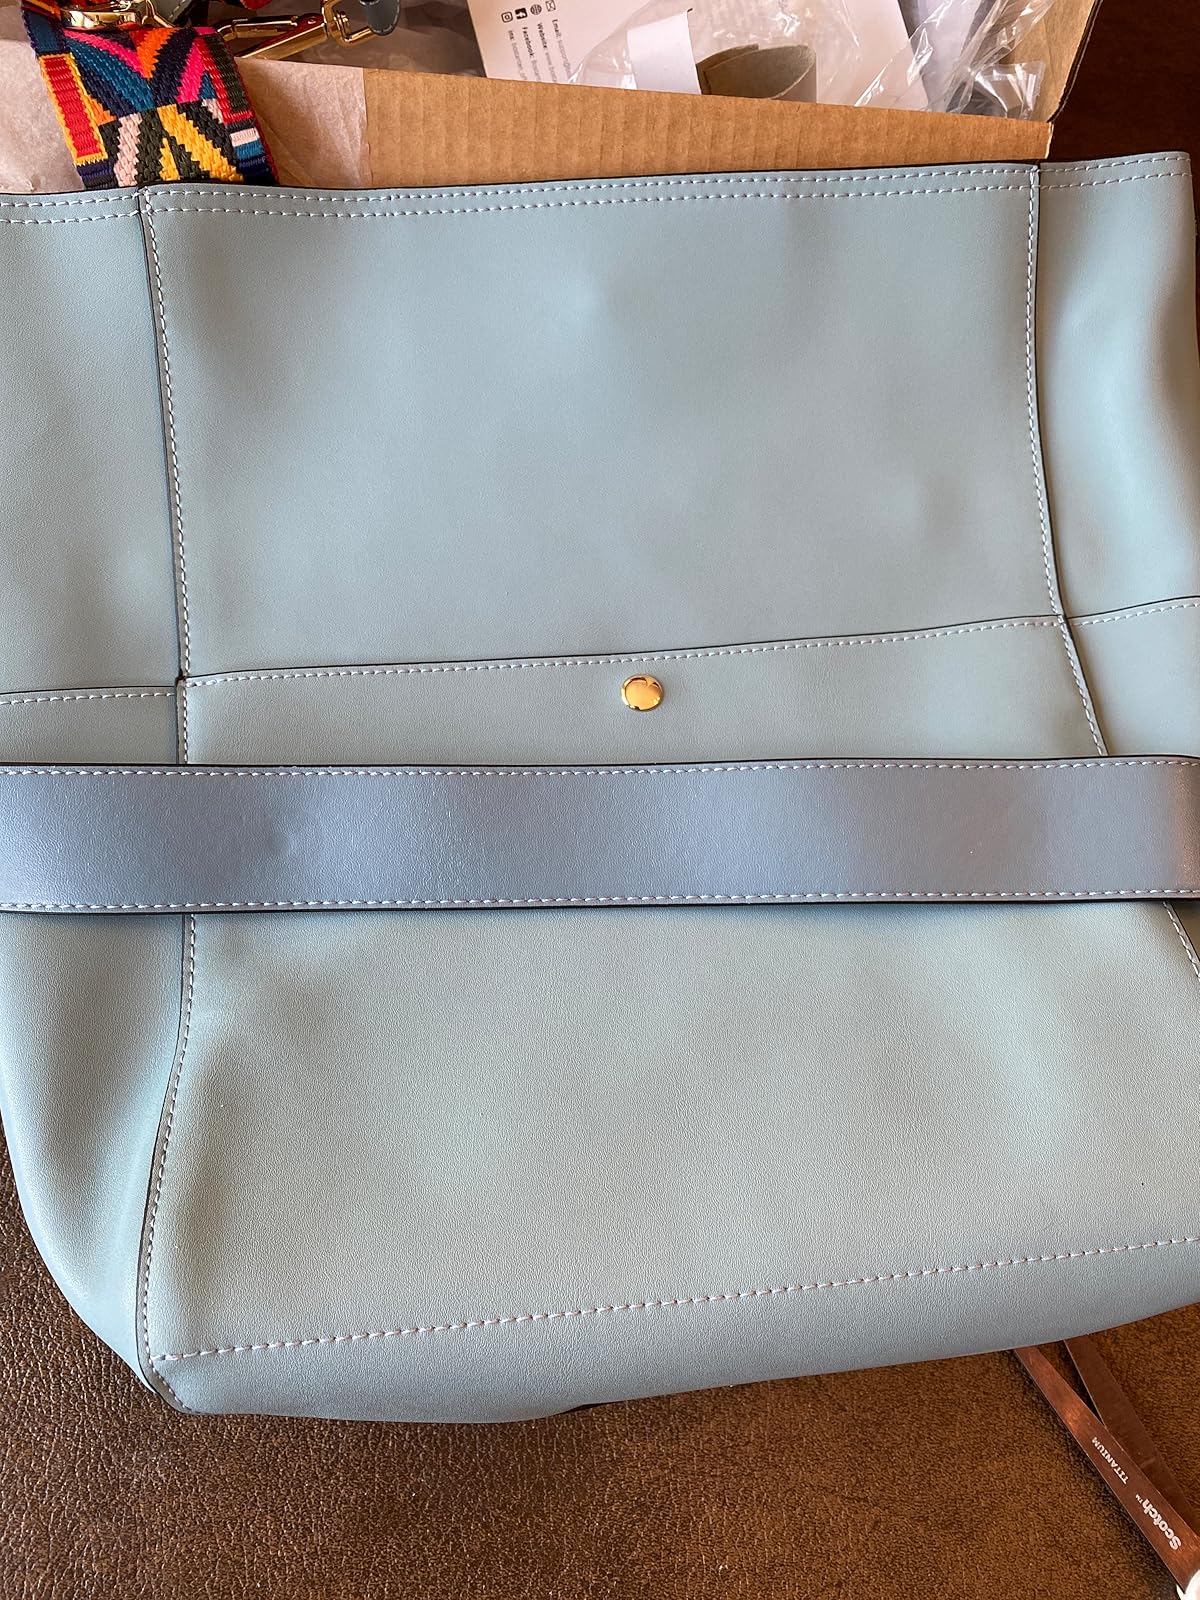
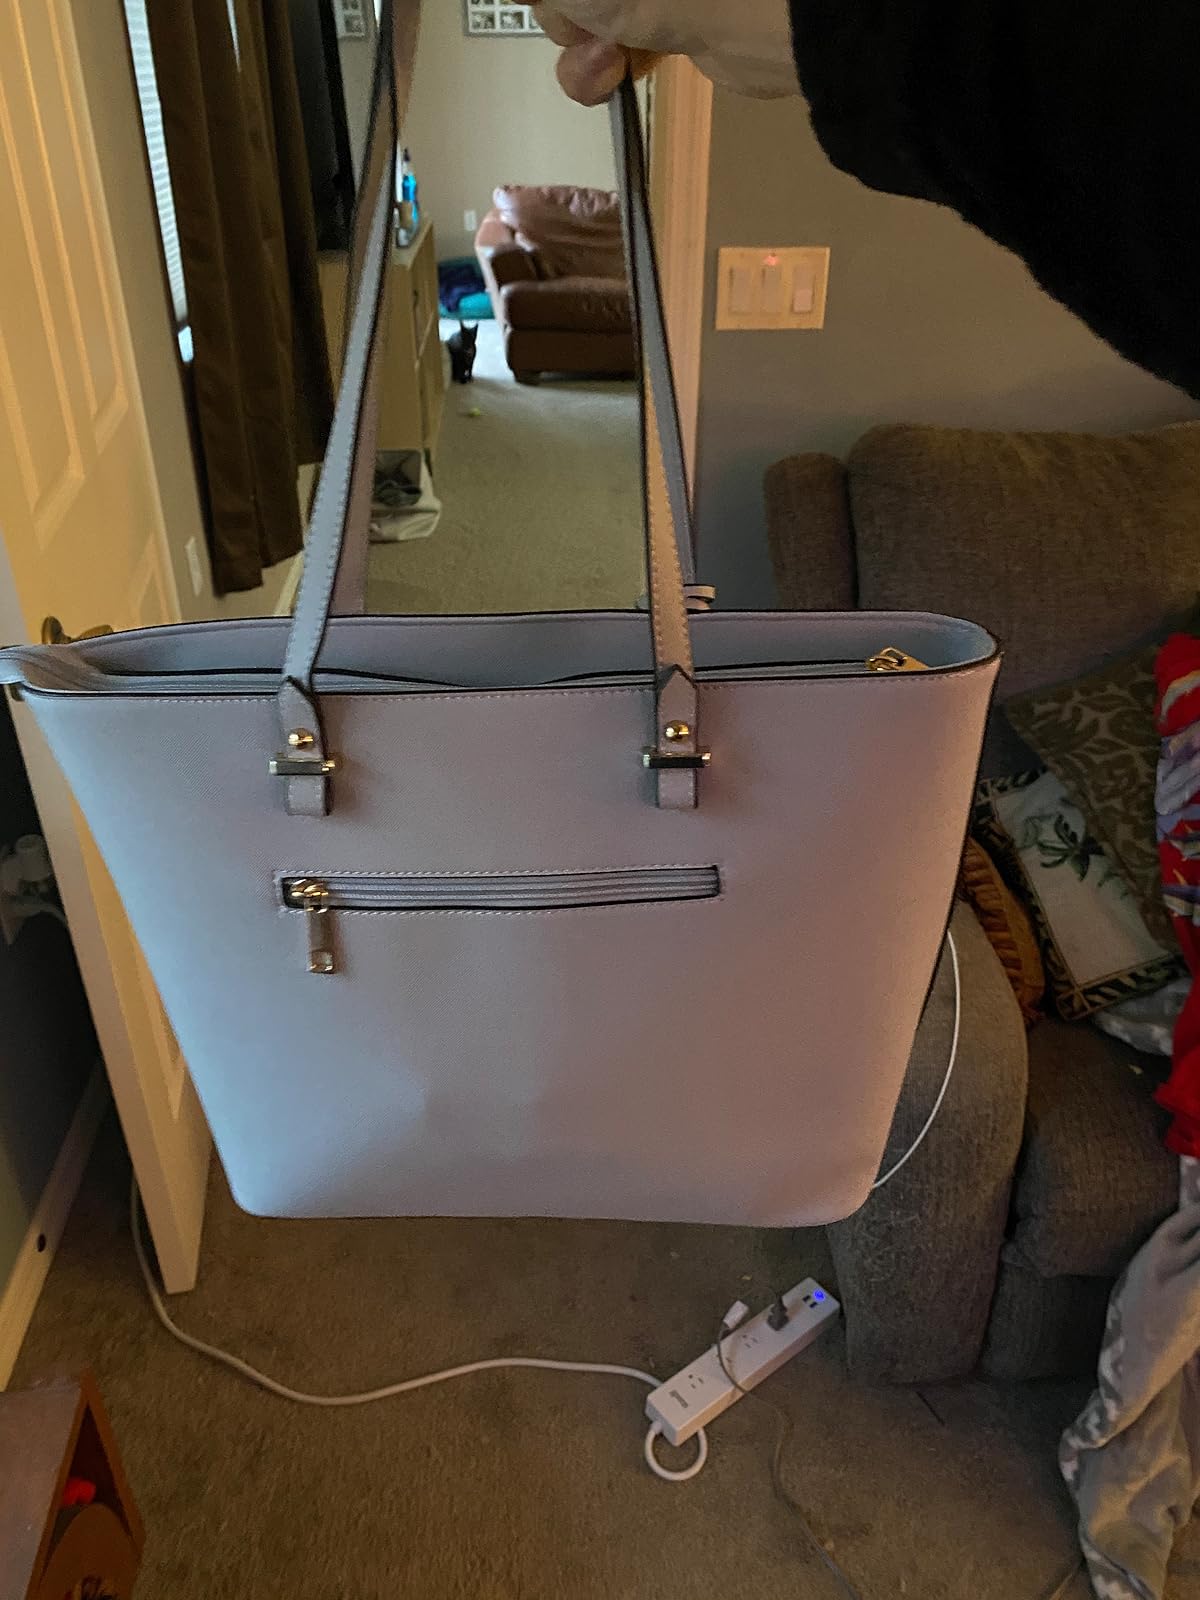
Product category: accessories_handbag
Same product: no